Wild Water (film)

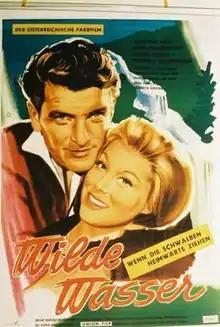

Wild Water (German: Wilde Wasser) is a 1962 Austrian-West German drama film directed by Rudolf Schündler and starring Marianne Hold, Hans von Borsody and Corny Collins. It was part of the post-war boom in heimatfilm.